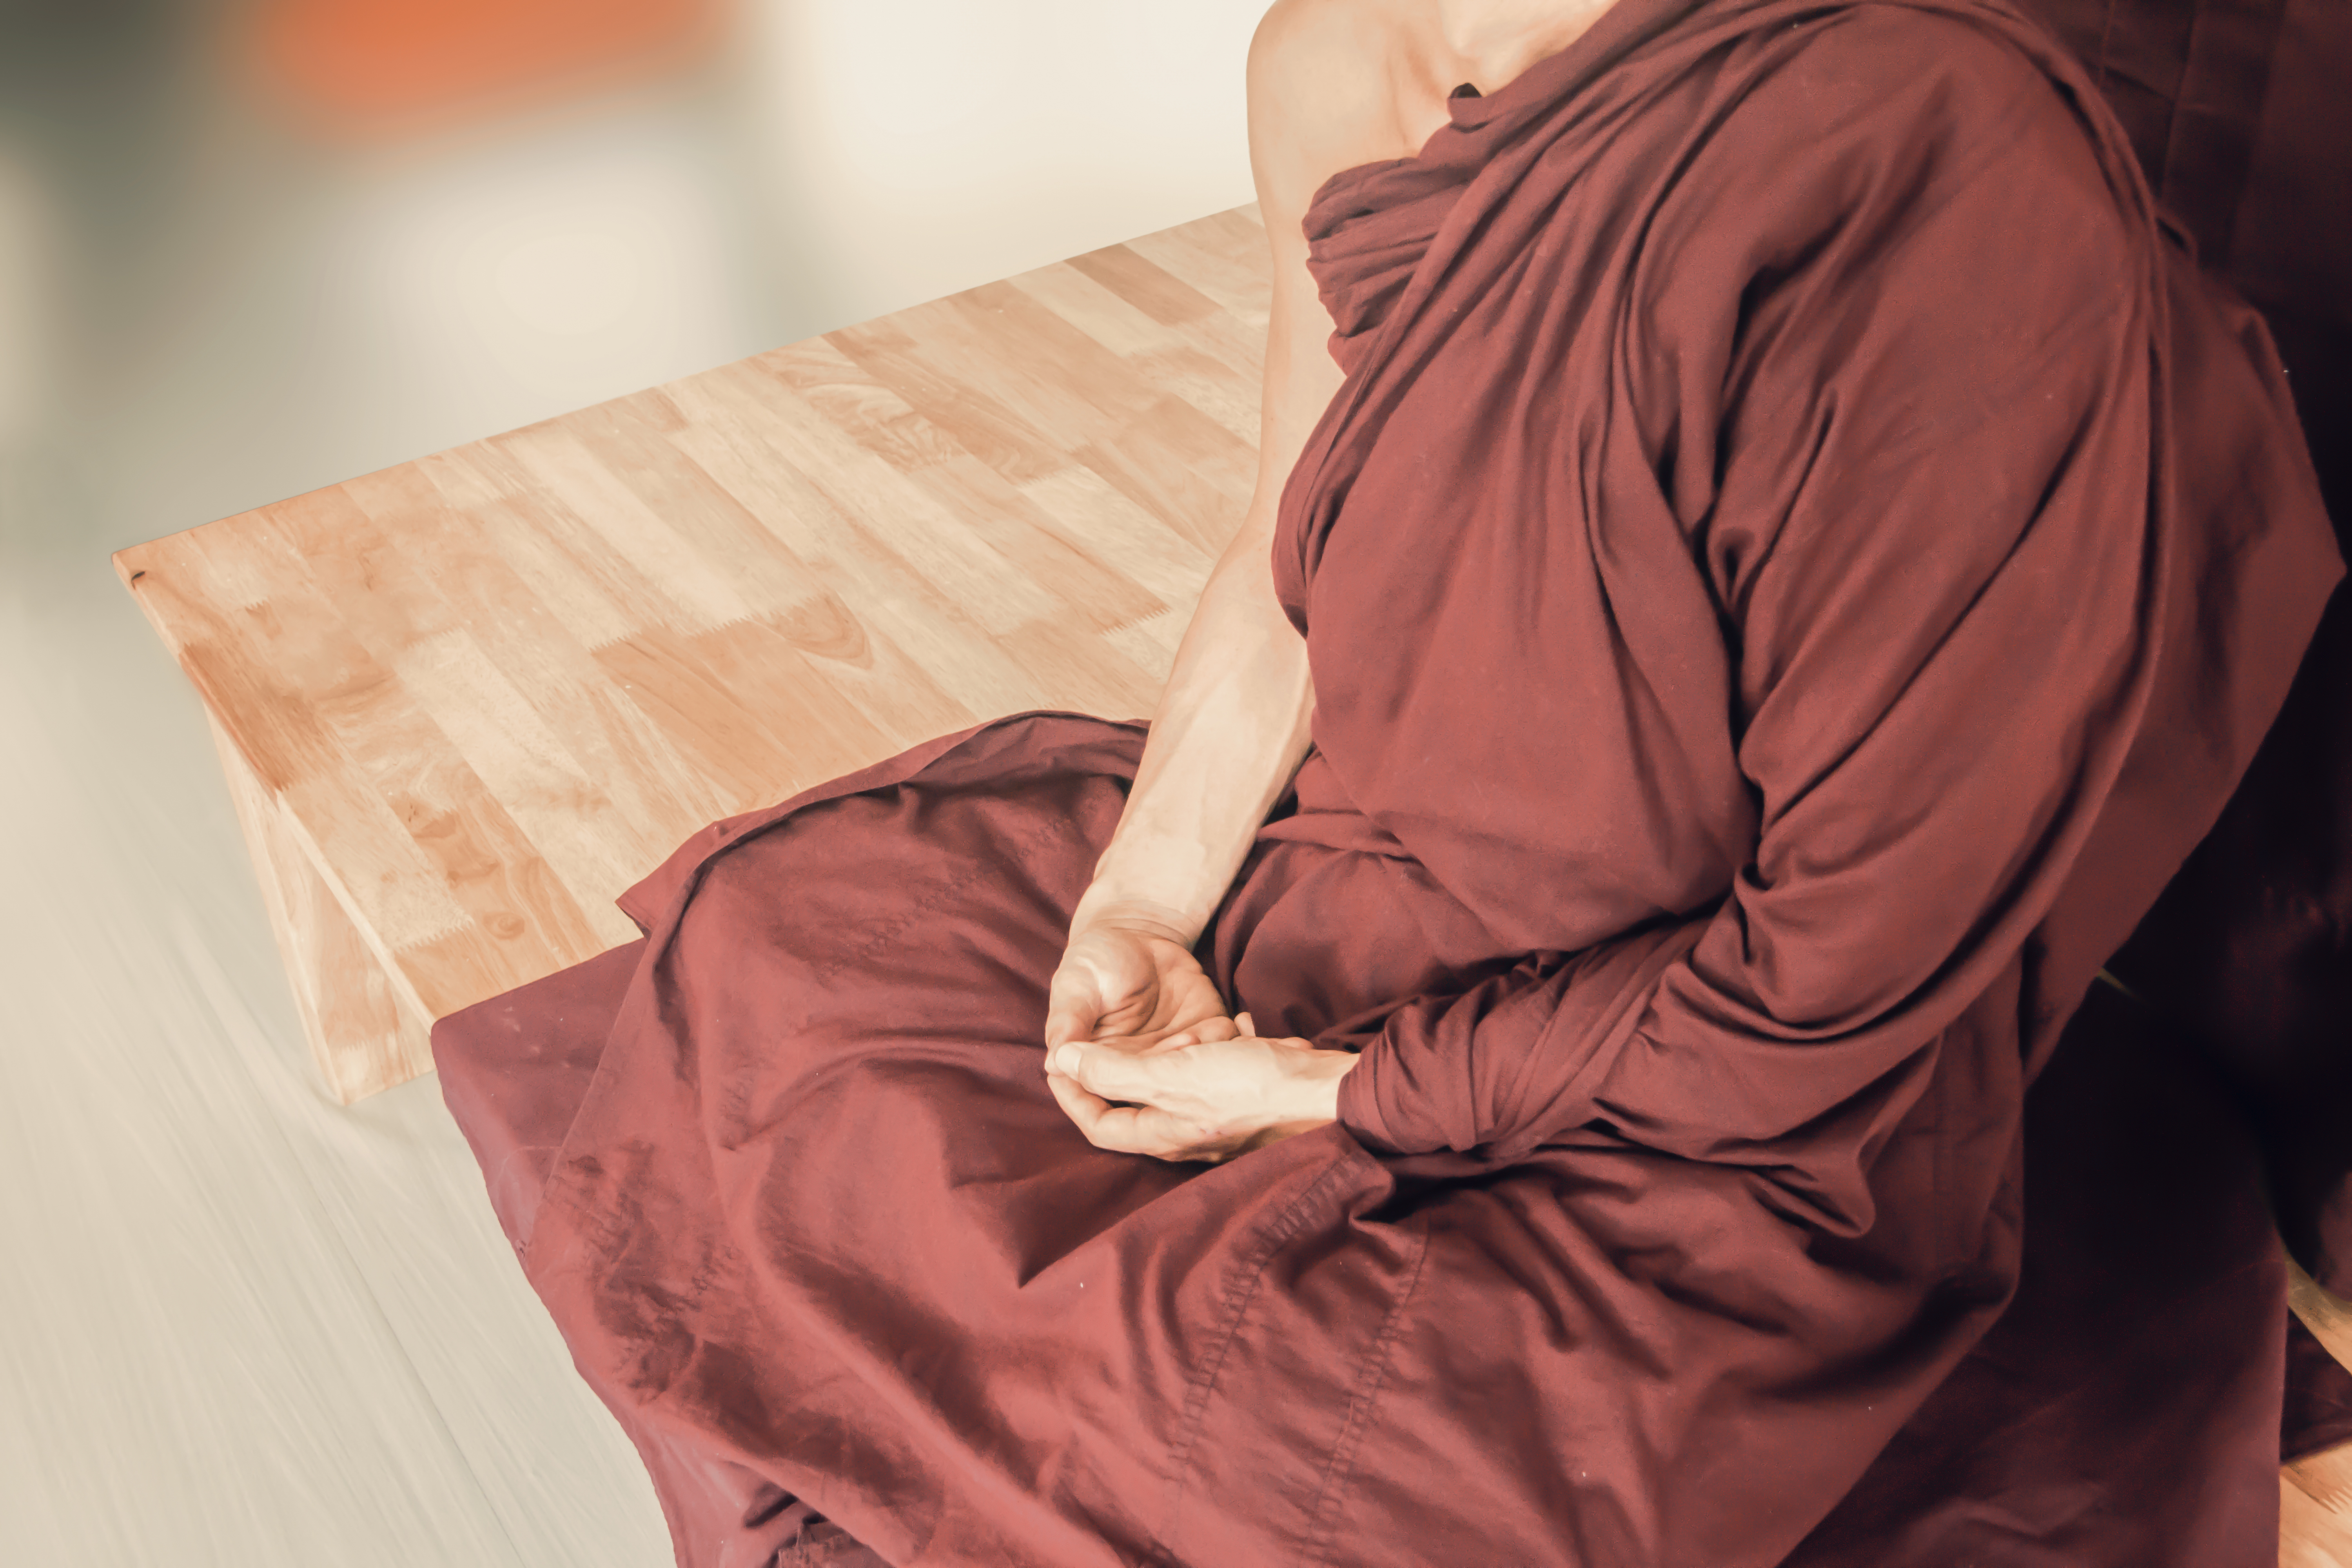
theravada buddhism, buddhist, monk, meditation, zen, neck, comfort, sleeve, gesture, wood, wrist, elbow, nail, kneeling, sitting, human leg, peach, event, pray, knee, flesh, hardwood, flooring, child, landscape, paper product, paper, linens